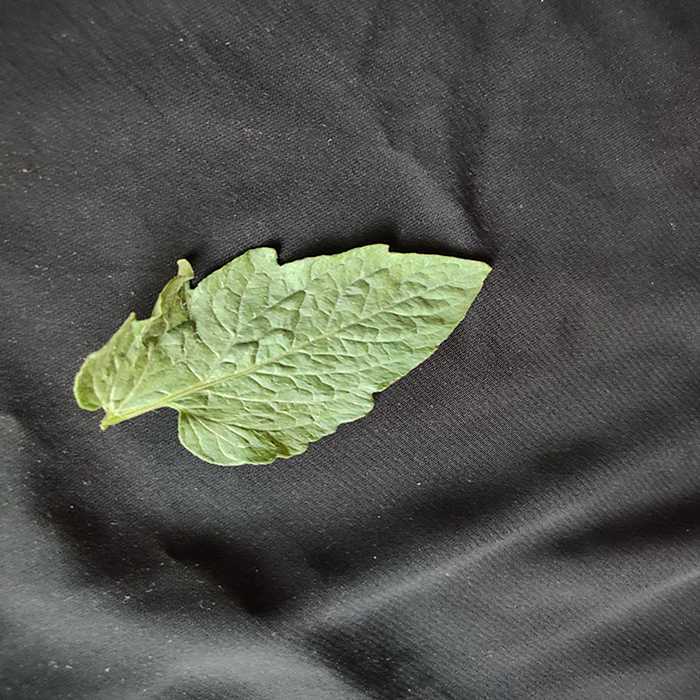
Plant: Tomato
Label: Tomato Fresh leaf